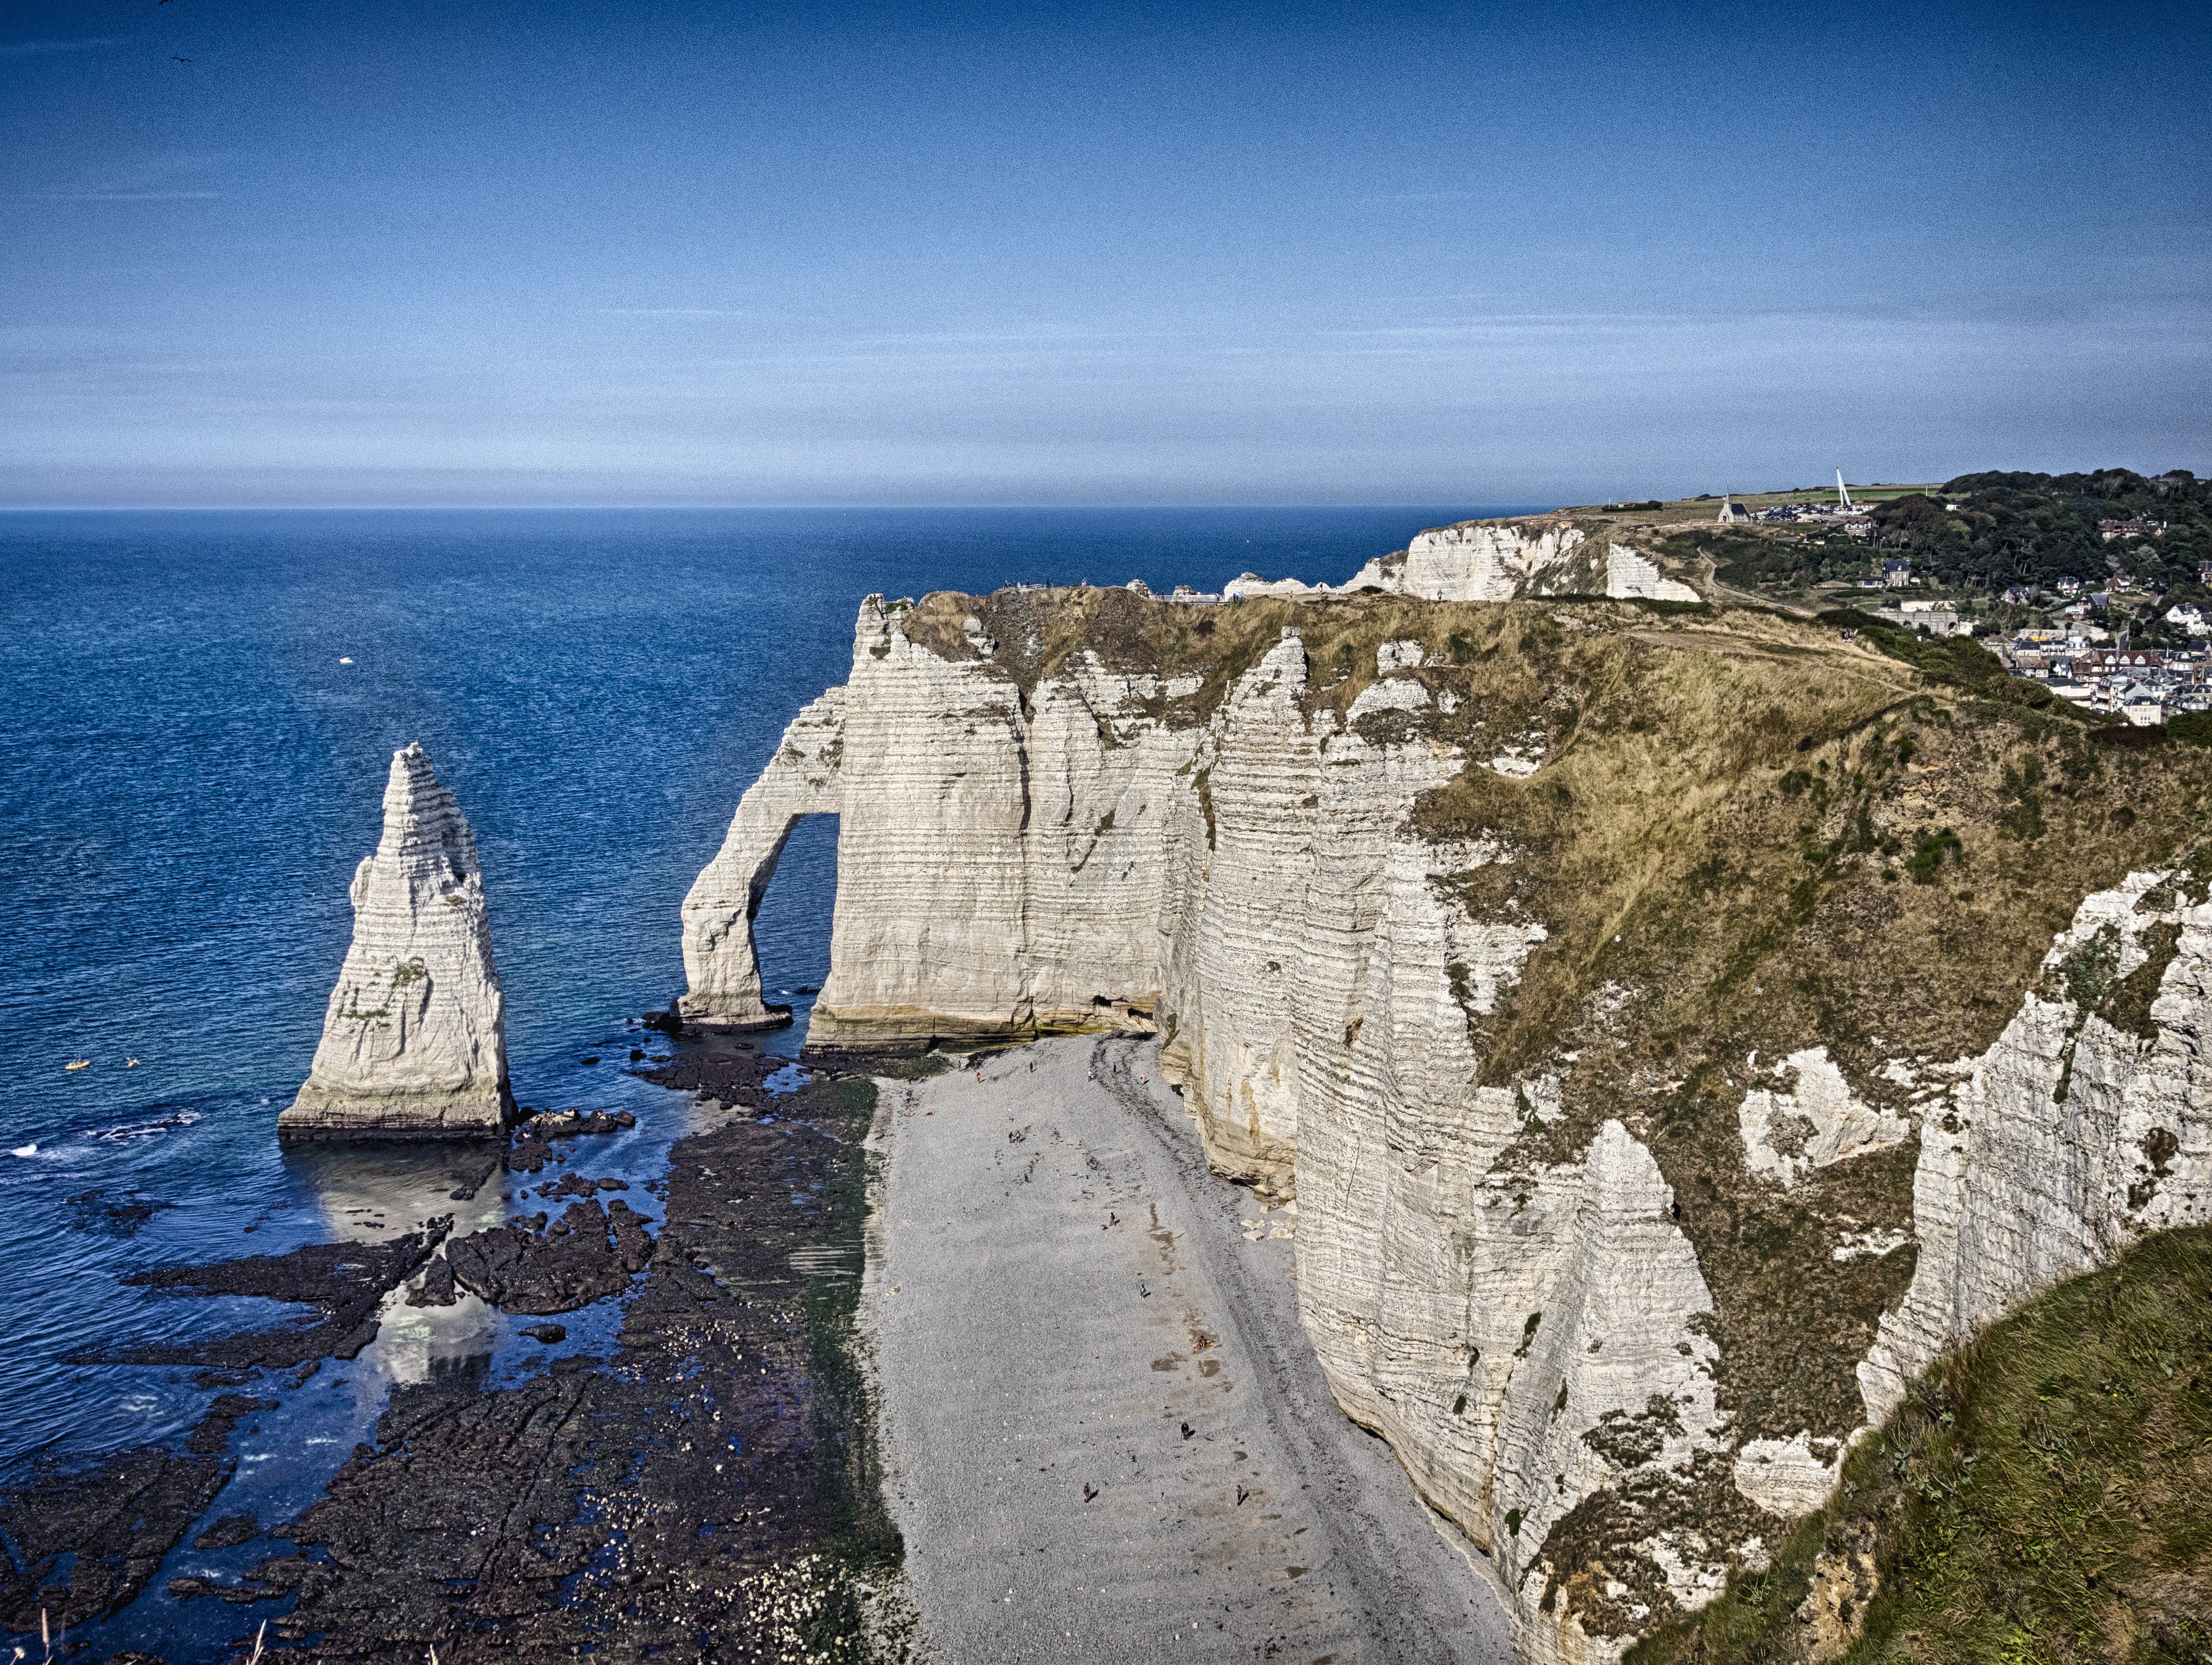
landscape, sea, coast, water, rock, ocean, mountain, vacation, cliff, france, tower, landmark, blue, fortification, tourism, terrain, elephant, geology, ruins, cliffs, em5, olympus, lowtide, omd, cape, etretat